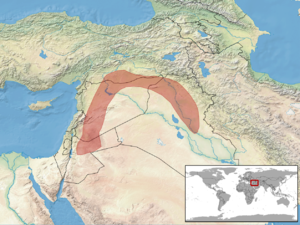
Eirenis coronelloides est une espèce de serpents de la famille des Colubridae.